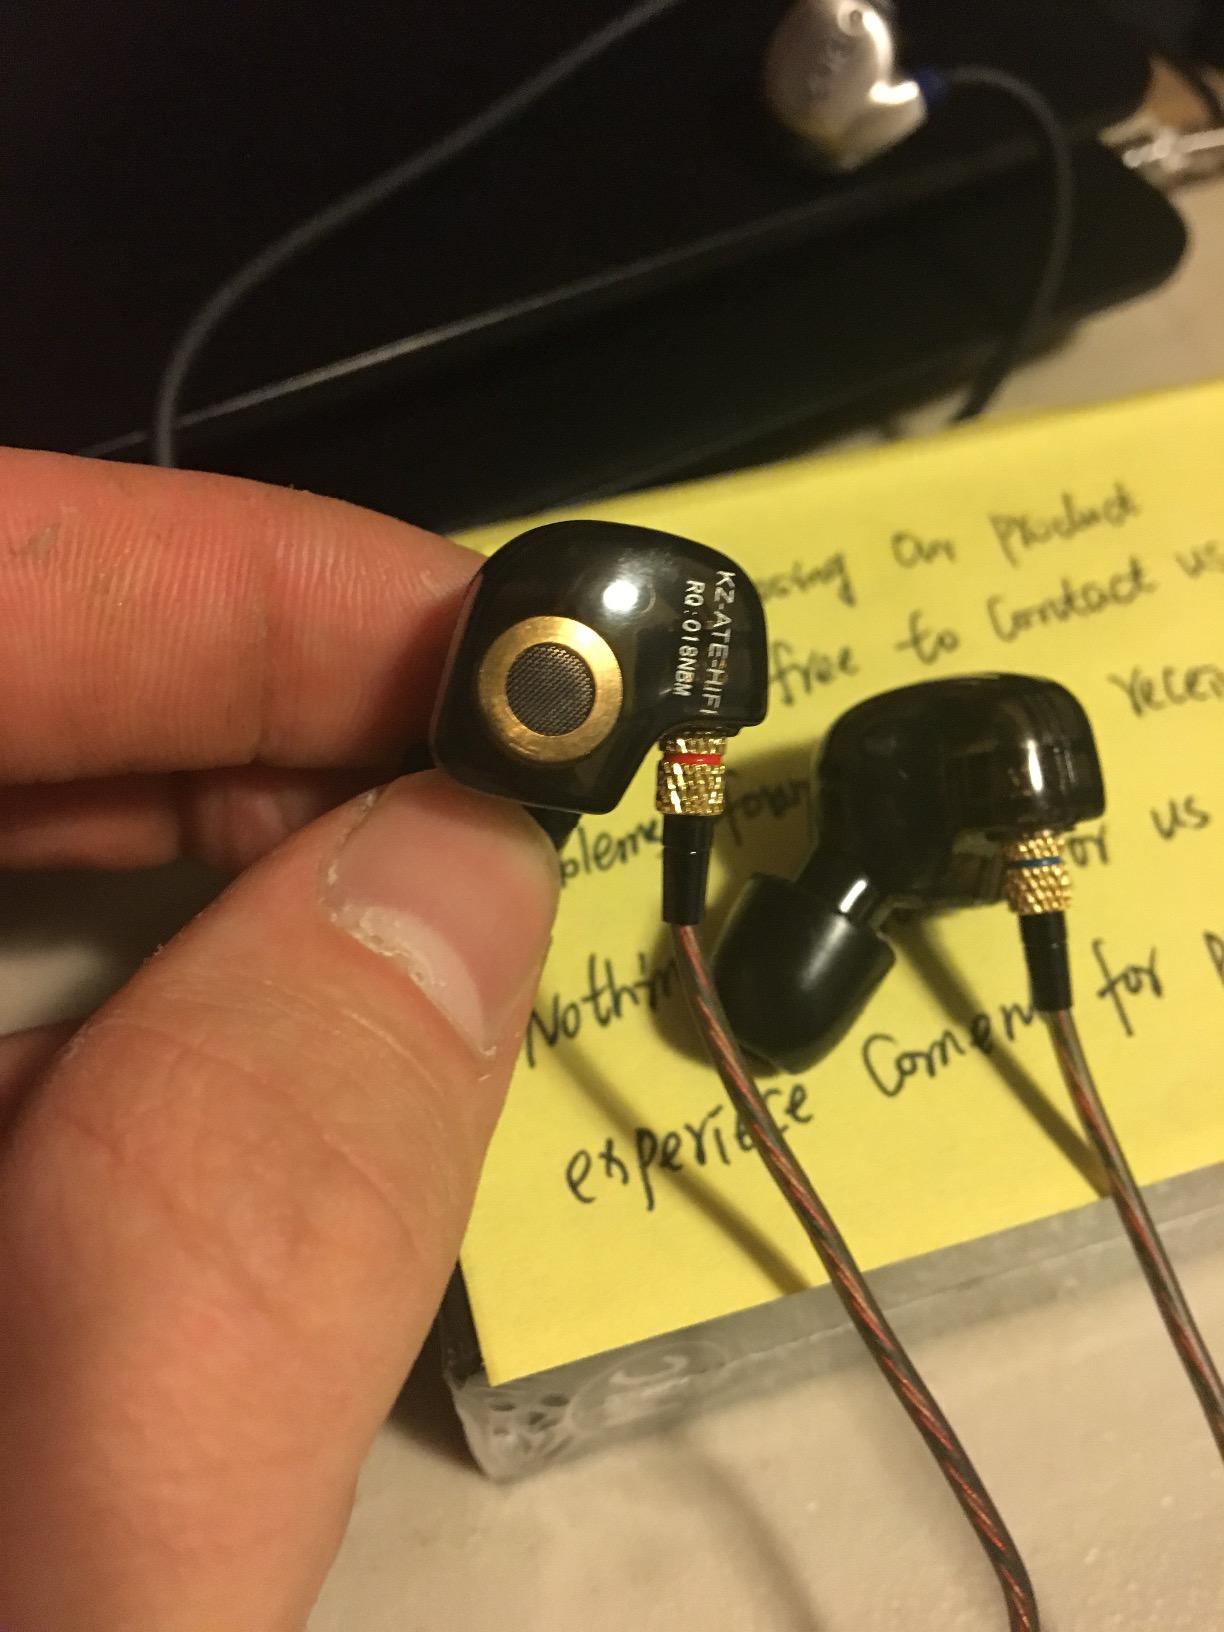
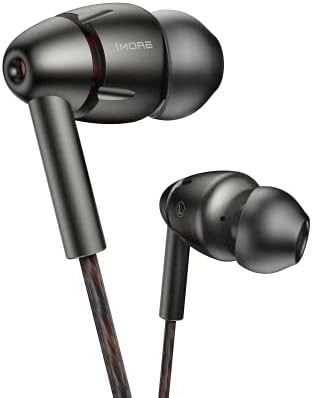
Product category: headphones
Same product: no